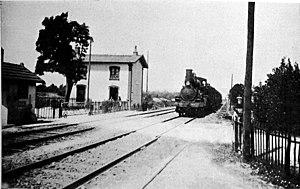
autour de l'aérodrome de Champagne.